History of Asian art

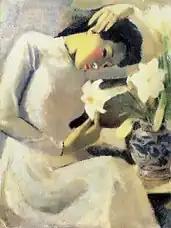
Tô Ngọc Vân, "Thiếu nữ bên hoa huệ (Young Woman with Lily)", 1943, oil

Indonesian art and culture has been shaped by long interaction between original indigenous customs and multiple foreign influences. Indonesia is central along ancient trading routes between the Far East and the Middle East, resulting in many cultural practices being strongly influenced by a multitude of religions, including Hinduism, Buddhism, Confucianism, and Islam, all strong in the major trading cities. The result is a complex cultural mixture very different from the original indigenous cultures.